Brian McCann (baseball)

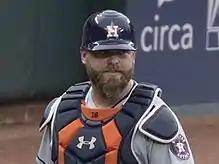
Brian McCann with the Houston Astros in 2017

On November 23, 2013, McCann agreed to a five-year, $85 million contract with the New York Yankees, with a vesting option for a sixth year. The Yankees officially announced the deal on December 3. McCann wore the number 34 as number 16 is retired in honor of Whitey Ford.